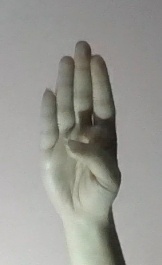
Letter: kaaf